List of birds of Vermont

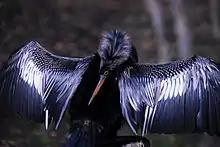
Anhinga

Anhingas are cormorant-like water birds with very long necks and long, straight beaks. They are fish eaters which often swim with only their neck above the water. One species has been recorded in Vermont.